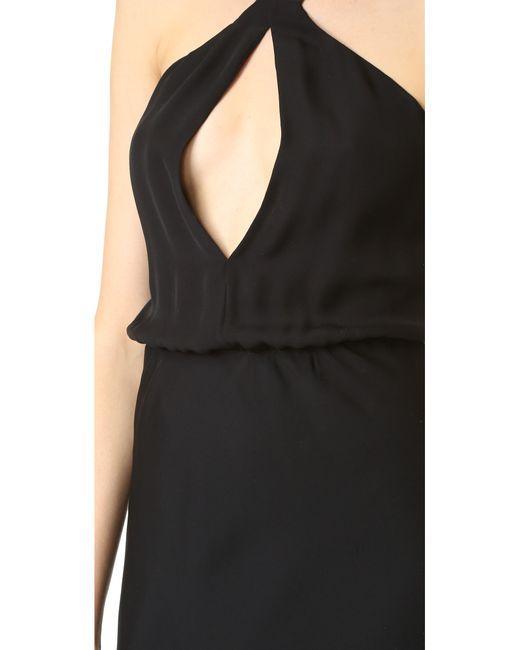
Stilvolles ärmelloses schwarzes Top und Rock